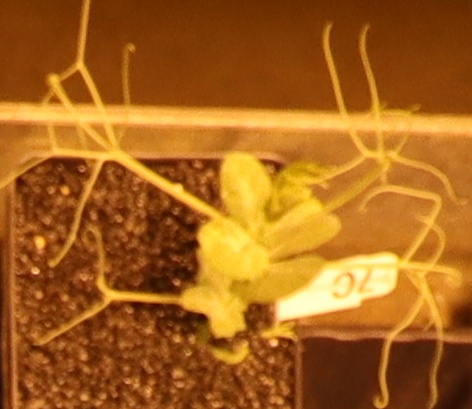
Label: Field Pea